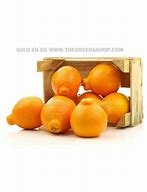
Label: mandarine